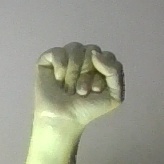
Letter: saad